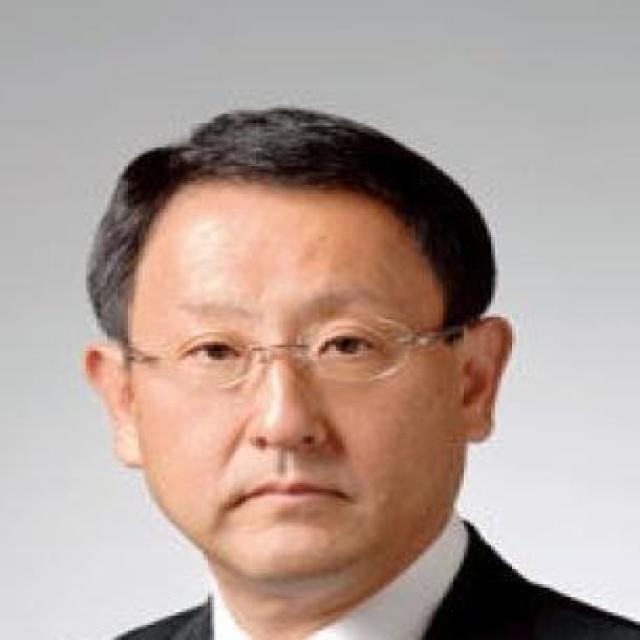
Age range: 45-64